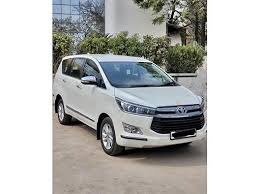
Label: noambulance